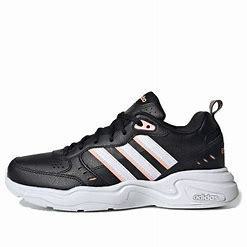
Brand: adidas
Model: neo Adidas NEO Strutter